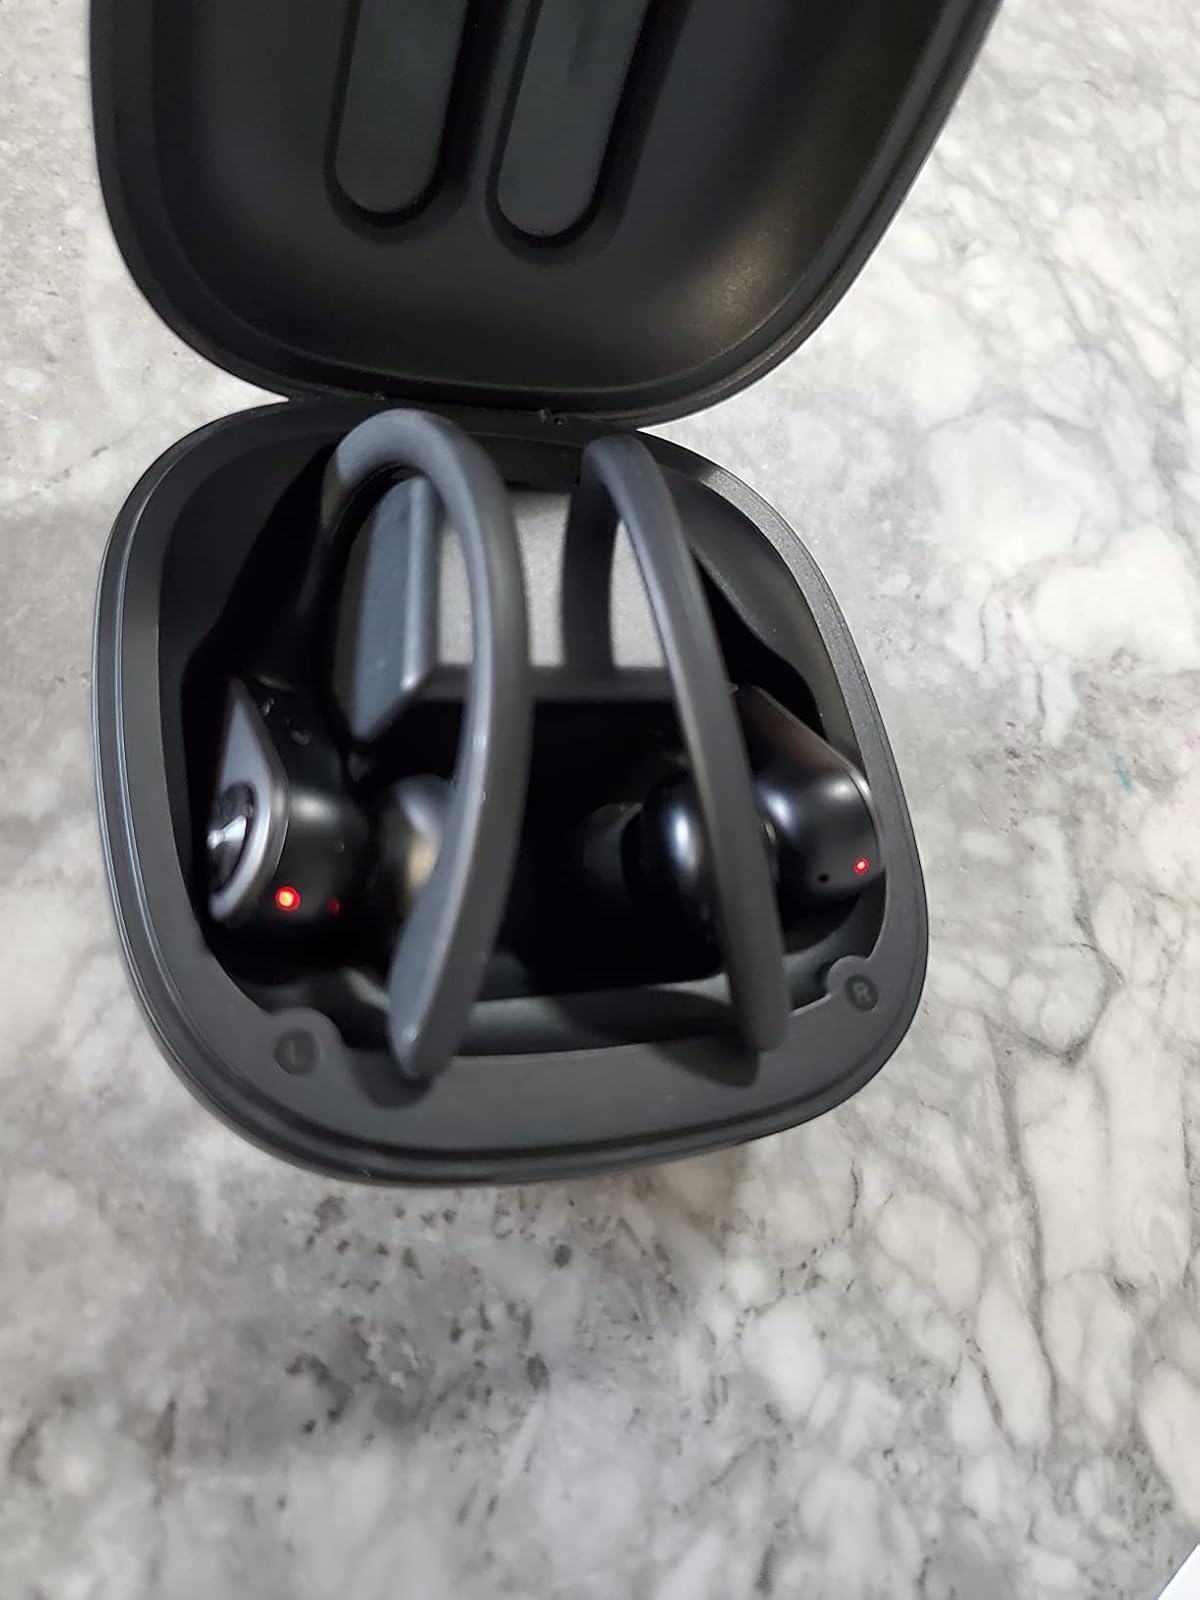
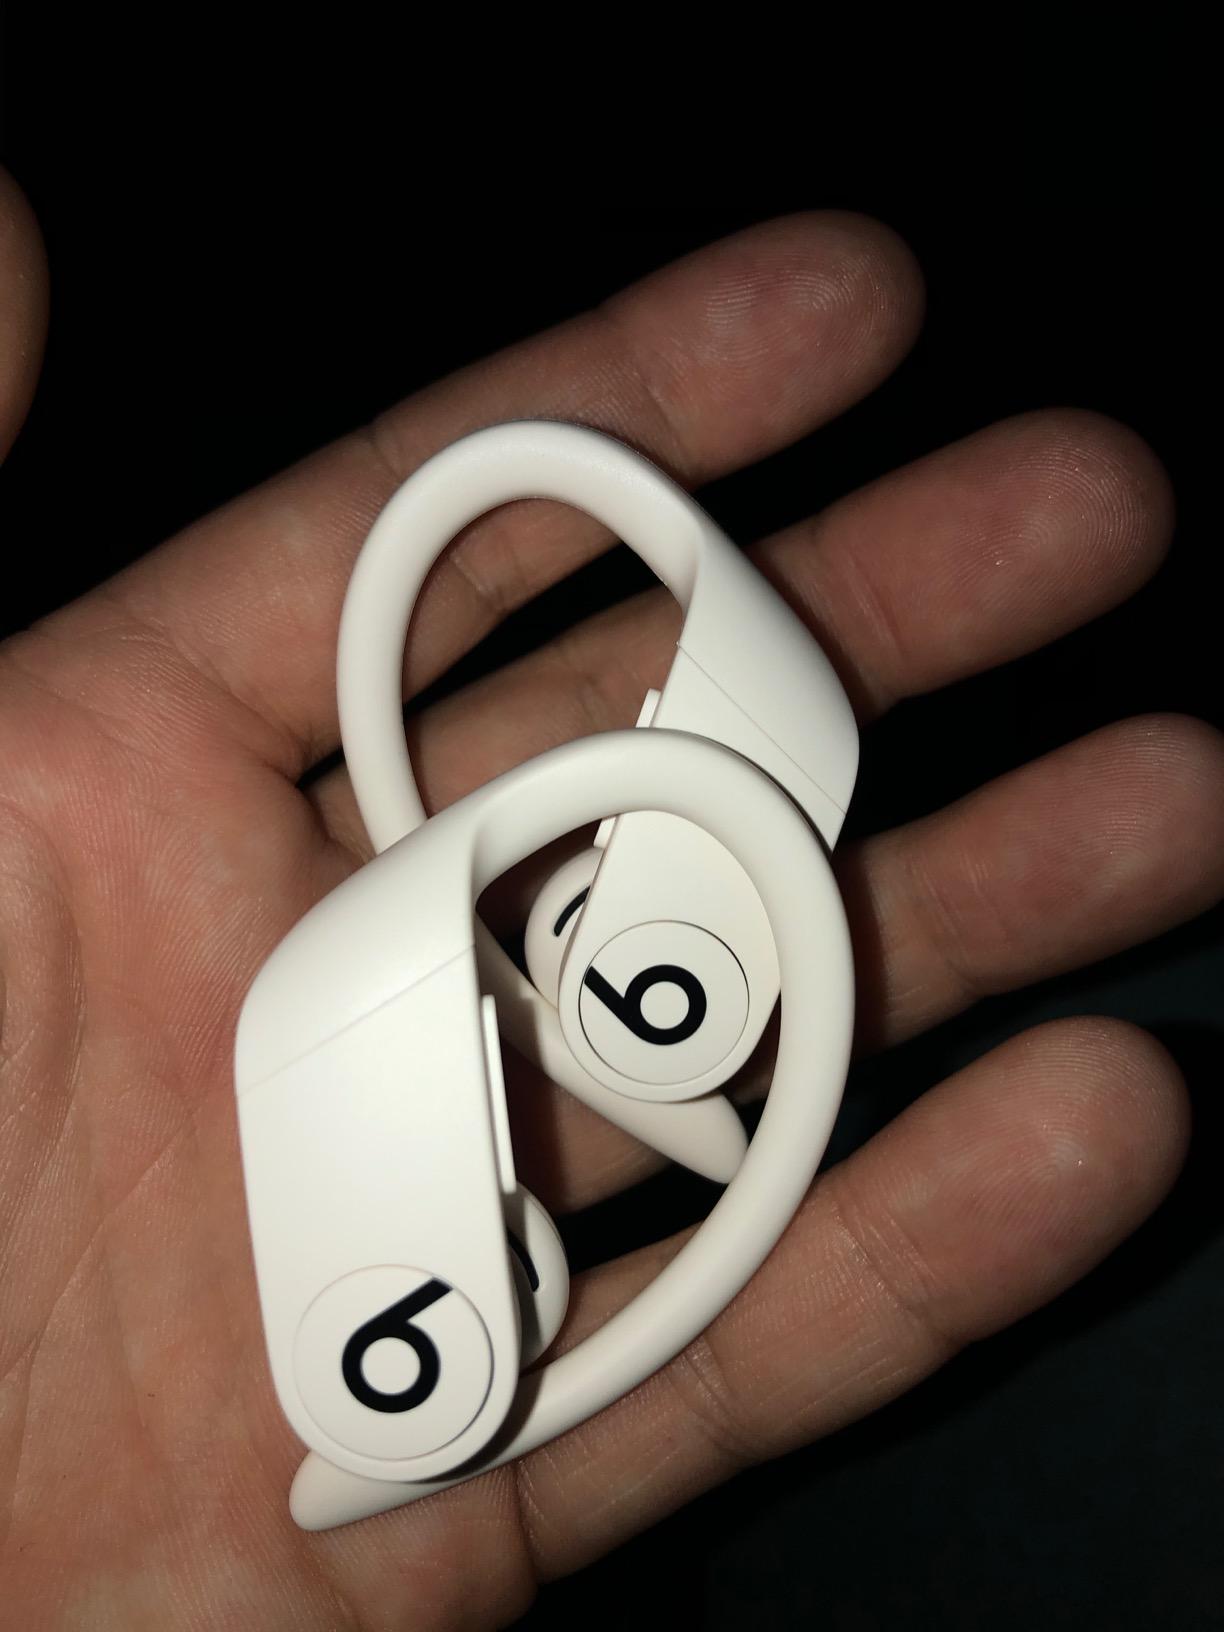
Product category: earbuds
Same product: no